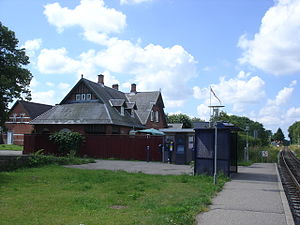
Vedde
Vedde station, i baggrunden tv. hotellet
Vedde station, sporside
Vedde er en by i Sydvestsjælland med 283 indbyggere beliggende i Sorø Kommune, Region Sjælland.